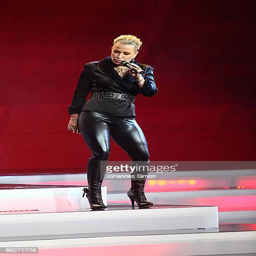
person performs on stage during awards show